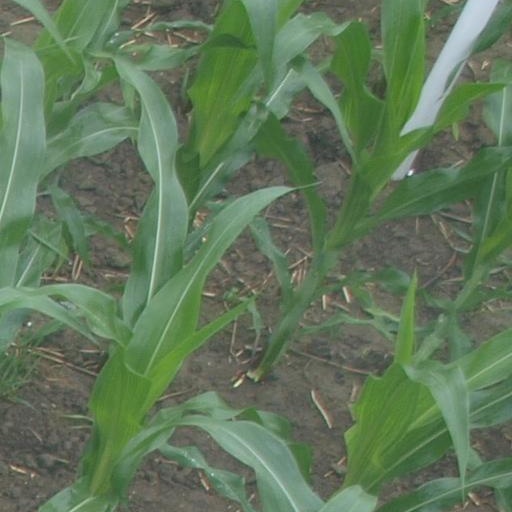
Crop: maize; corn